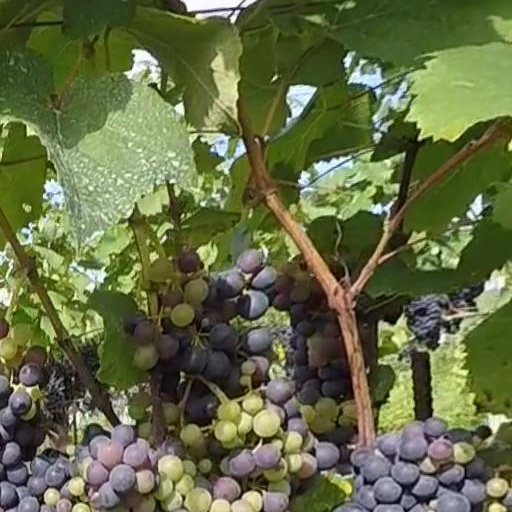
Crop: grape